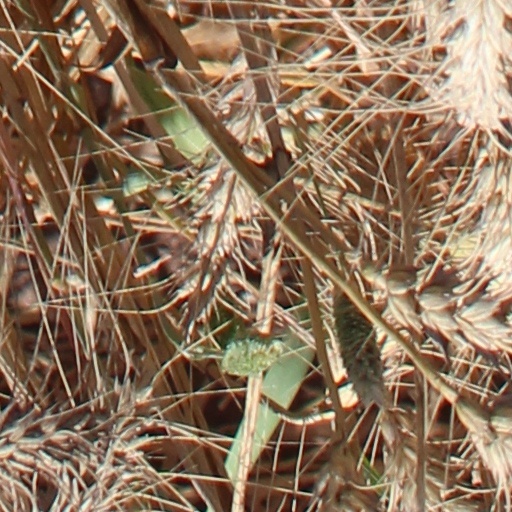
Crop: wheat